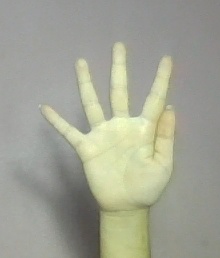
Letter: sheen